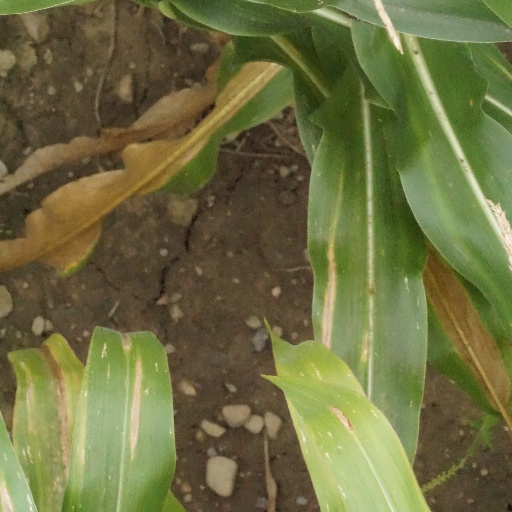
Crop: maize; corn